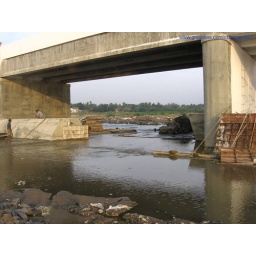
the below area of the bridge which is eroded by rain water